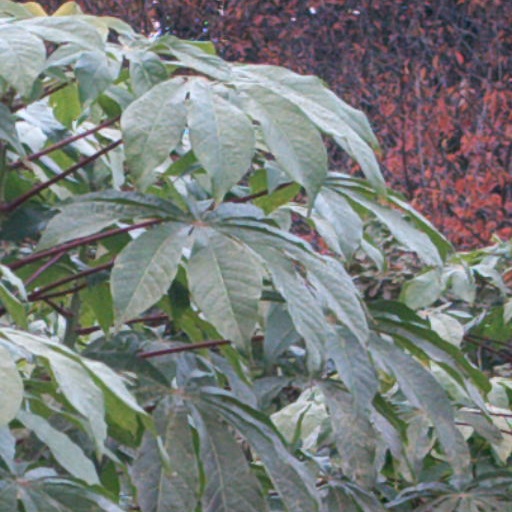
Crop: cassava